Alessandro Ciceri

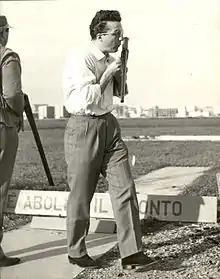

Alessandro Ciceri (10 February 1932 – 5 September 1990) was an Italian sport shooter who competed in the 1956 Summer Olympics.